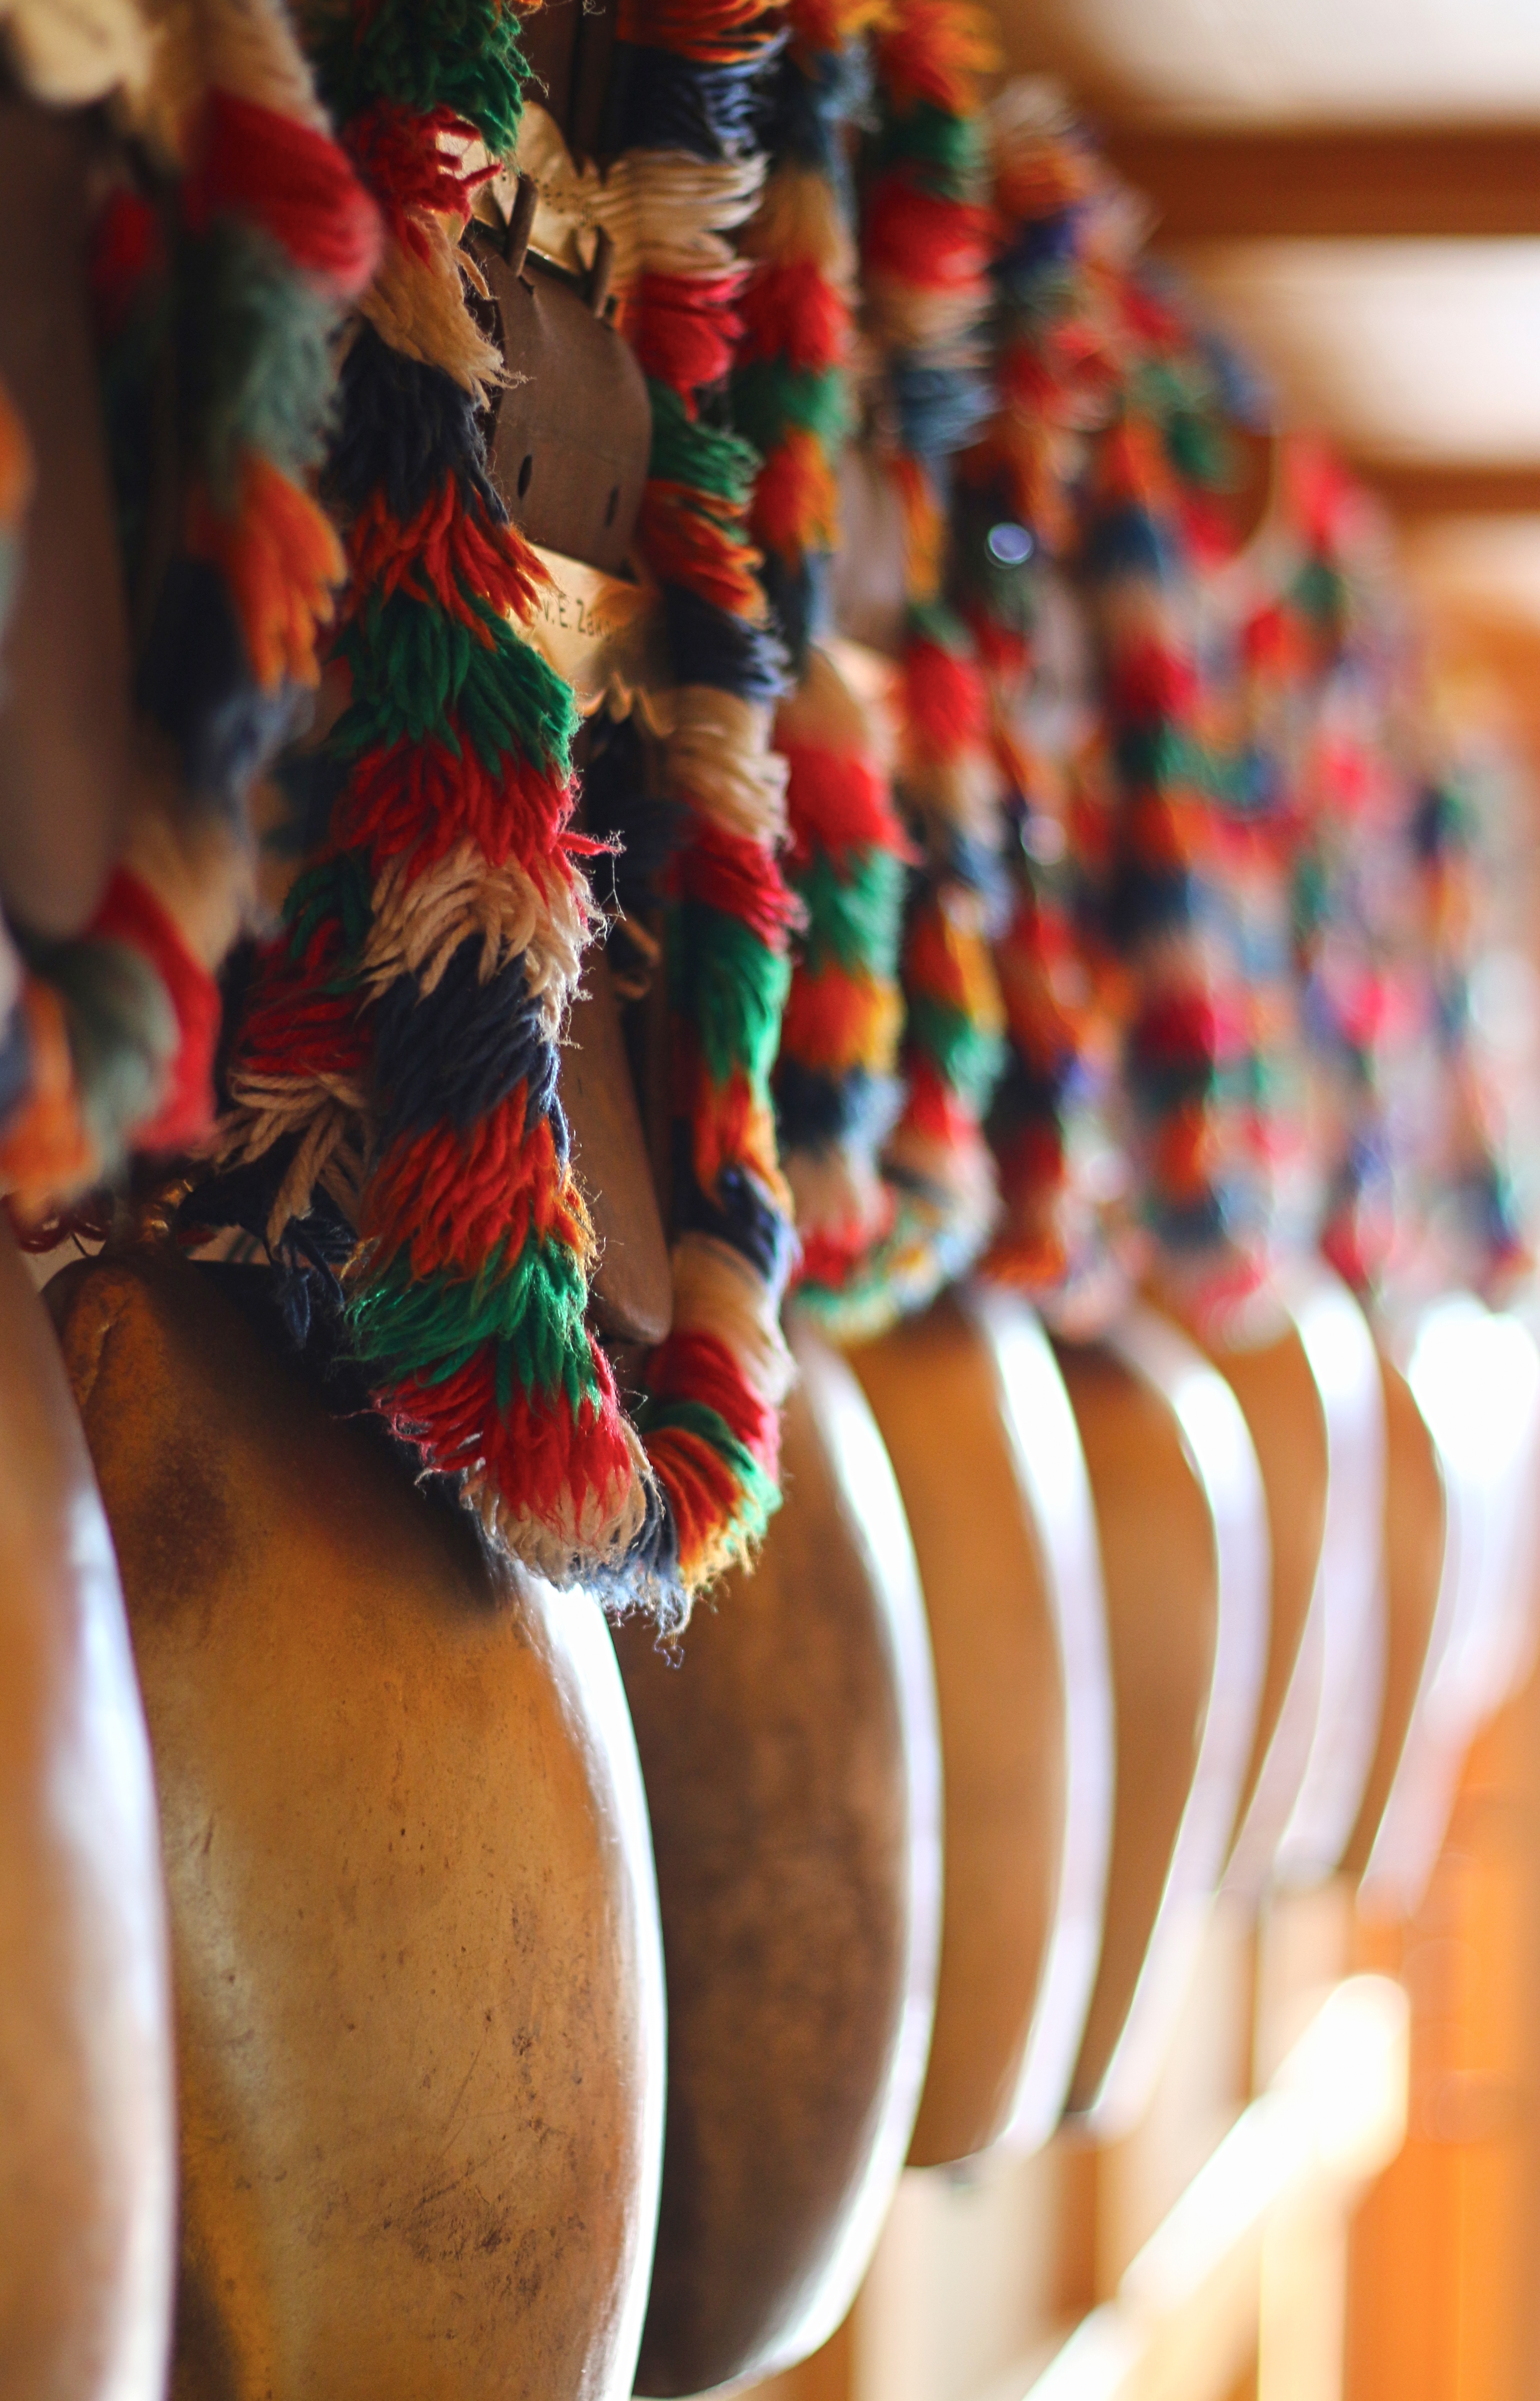
ring, bell, pattern, food, golden, cattle, color, metal, alpine, beef, close up, dress, mountains, sound, tradition, pasque flower, almabtrieb, viehscheid, cow bells, bimmeln